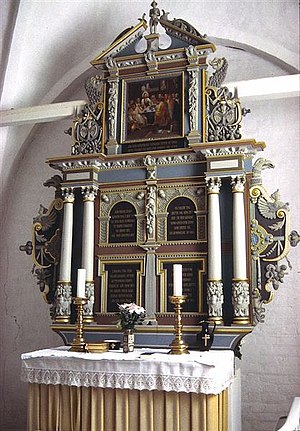
Ørslev Kirke (Slagelse Kommune)
Altertavle
Ørslev Kirke (Slagelse Kommune) i Danmark. Altertavle
Ørslev Kirke er en kirke i landsbyen Ørslev, Vester Flakkebjerg Herred i det tidligere Sorø Amt, knap 10 km sydøst for Skælskør i Slagelse Kommune.